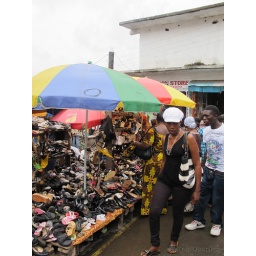
Shoe vendors in street market in Freetown, Sierra Leone.September 2010